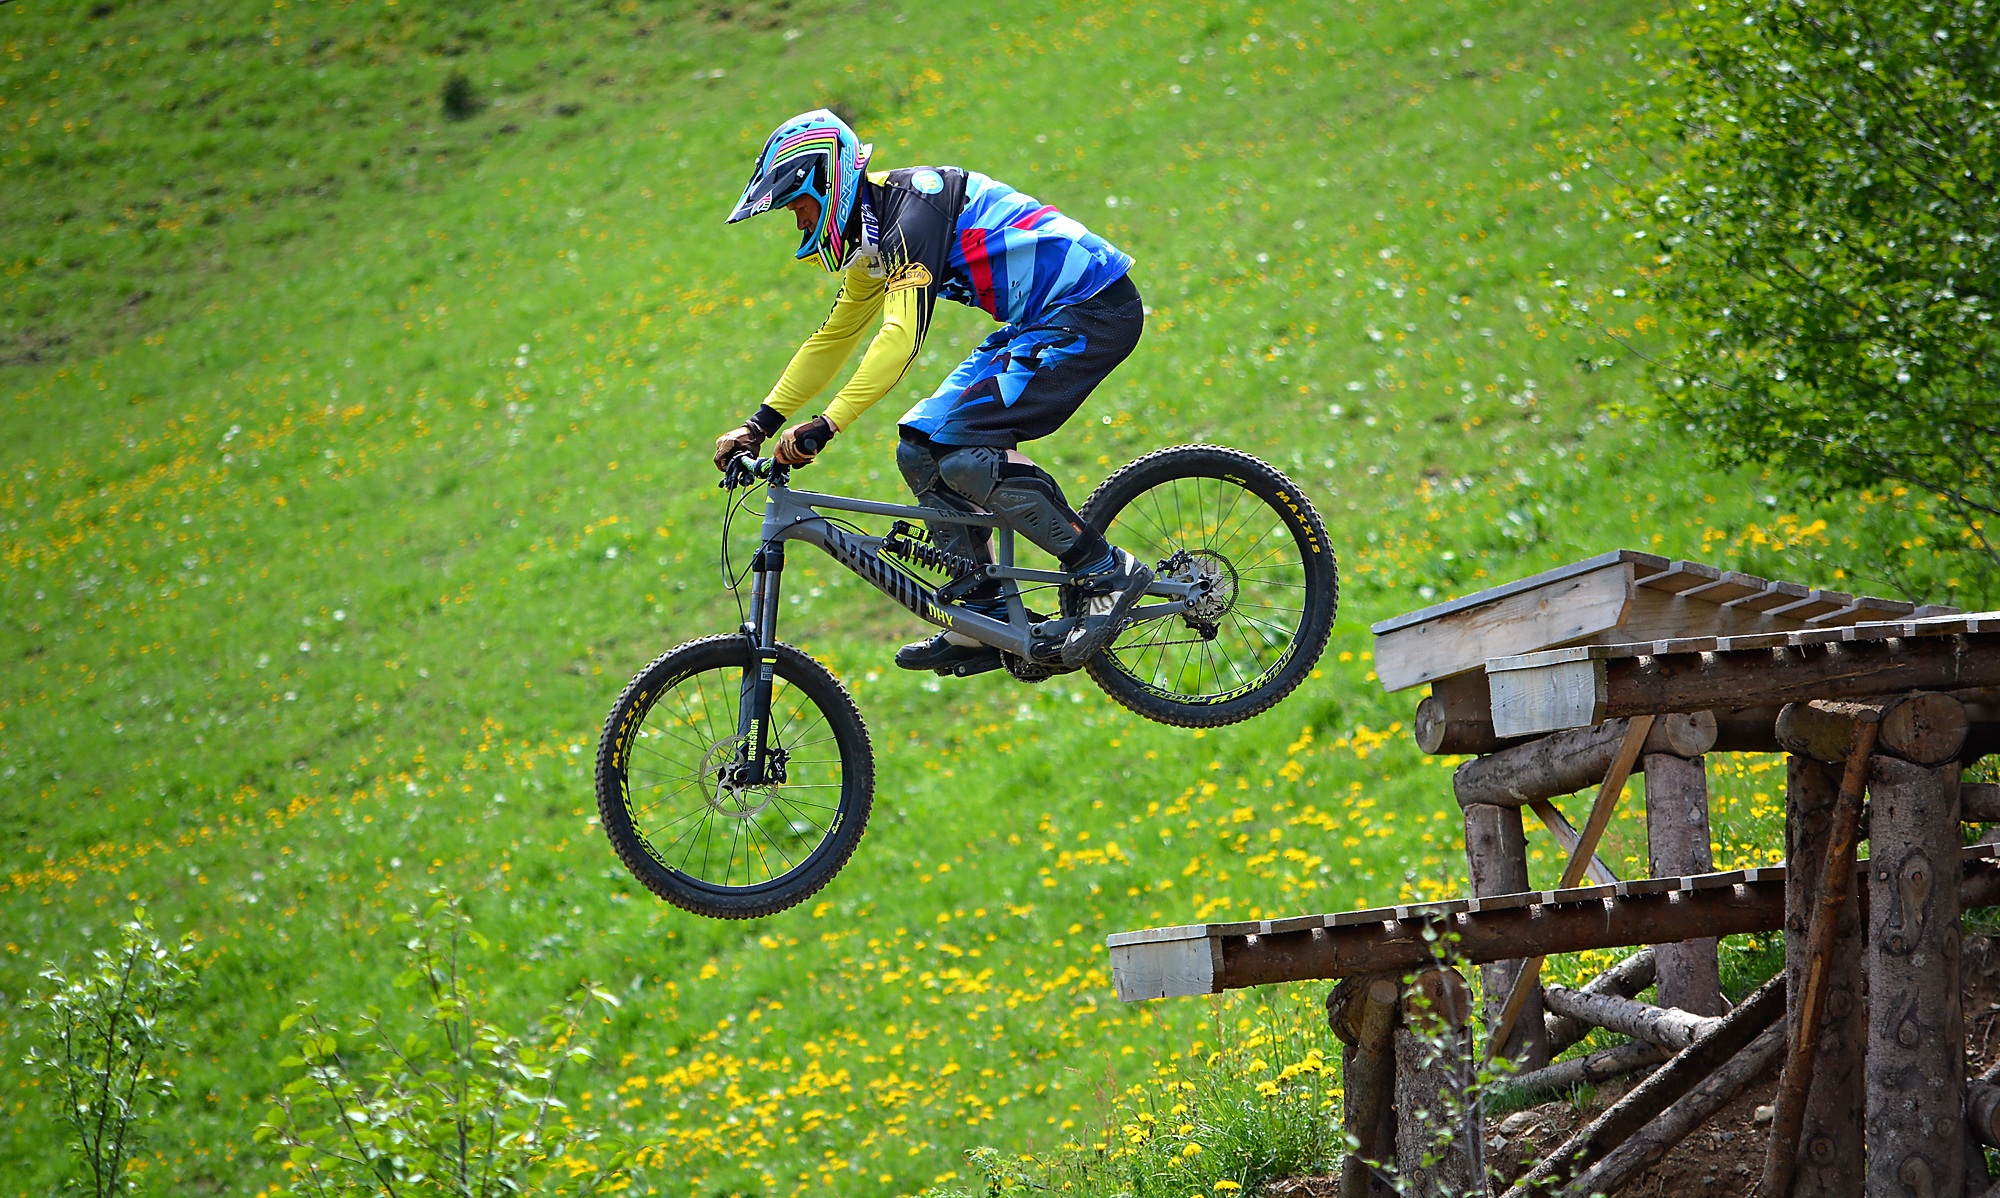
nature, person, trail, sport, hill, bicycle, bike, jump, vehicle, action, soil, human, extreme sport, terrain, sports equipment, mountain bike, cycling, sports, out, in motion, freeride, obstacle, mountain biking, bike park, trail riding, cycle sport, downhill mountain biking, bicycle motocross, bmx bike, mountain bike racing, bike route, cross country cycling